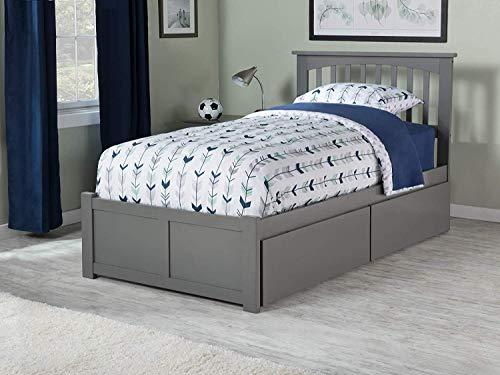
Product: Atlantic Furniture Mission Bed, Twin, Grey
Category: Toys & Games | Kids' Furniture, Décor & Storage
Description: Eco-friendly Solid Hardwood with Non-Toxic Finish.
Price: $347.97
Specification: ASIN:B0797CDNPR|ShippingWeight:133pounds(Viewshippingratesandpolicies)|DateFirstAvailable:January22,2018